Øvre Dividal National Park

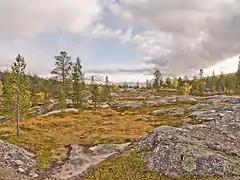
Part of Øvre Dividal

At above sea level, Dividalen is the second-driest valley in Norway, with average annual precipitation only . The monthly 24-hour averages for the same location varies from in January to in July with a mean annual of . There is no permafrost in the lower elevations of the park. At altitudes above , permafrost is common. The Øvre Dividal National Park starts at an elevation of about and reaches up to . Together with areas in bordering Sweden, as well as almost undisturbed areas nearby in Norway, this park is part of a larger wilderness area.